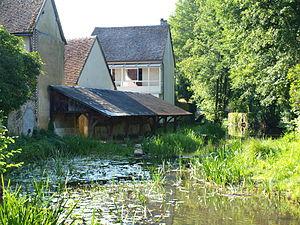
Mézilles (Yonne, France)
Le Branlin est une rivière française du département l'Yonne dans la région de Bourgogne. C'est un affluent de l'Ouanne, donc un sous-affluent de la Seine par le Loing.